Perivoli Schools Trust

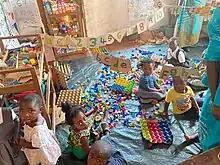
Children taking part in Perivoli Schools Trust programme.

The Perivoli Schools Trust was established by the Perivoli Trust and funded by the Perivoli Foundation. Perivoli Foundation is funded by the Perivoli Trust and also by Perivoli Innovations, a technology venture fund. The Perivoli Trust was settled by James Alexandroff. James was awarded an OBE in the New Year Honours 2023 Overseas and International List for his services to Education in Africa. He co-founded Singapore-based emerging markets investment management firm Arisaig Partners in 1996 and donated his one third share to the Perivoli Trust in 1999.